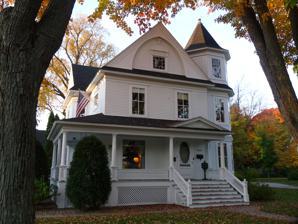
Building: August G. and Theresa Green House
Country: United States of America
Year built: 1903
Historic house in Wisconsin, United States United States historic place August G. and Theresa Green House U.S. National Register of Historic Places Show map of Wisconsin Show map of the United States Location 1501 Main Street, Stevens Point, Wisconsin Coordinates 44°31′24″N 89°34′38″W / 44.52333°N 89.57722°W / 44.52333; -89.57722 Area less than one acre Built 1903 Architect J. H. Jeffers Architectural style Queen Anne NRHP reference No. 05000533 Added to NRHP June 1, 2005 The August G. and Theresa Green House is a historic house located at 1501 Main Street in Stevens Point, Wisconsin , USA. Description and history The house is designed in the Queen Anne style , as exhibited by its steep, irregularly shaped roof, its wide porch with classical columns, and its conical corner tower. It was added to the National Register of Historic Places on June 1, 2005. References